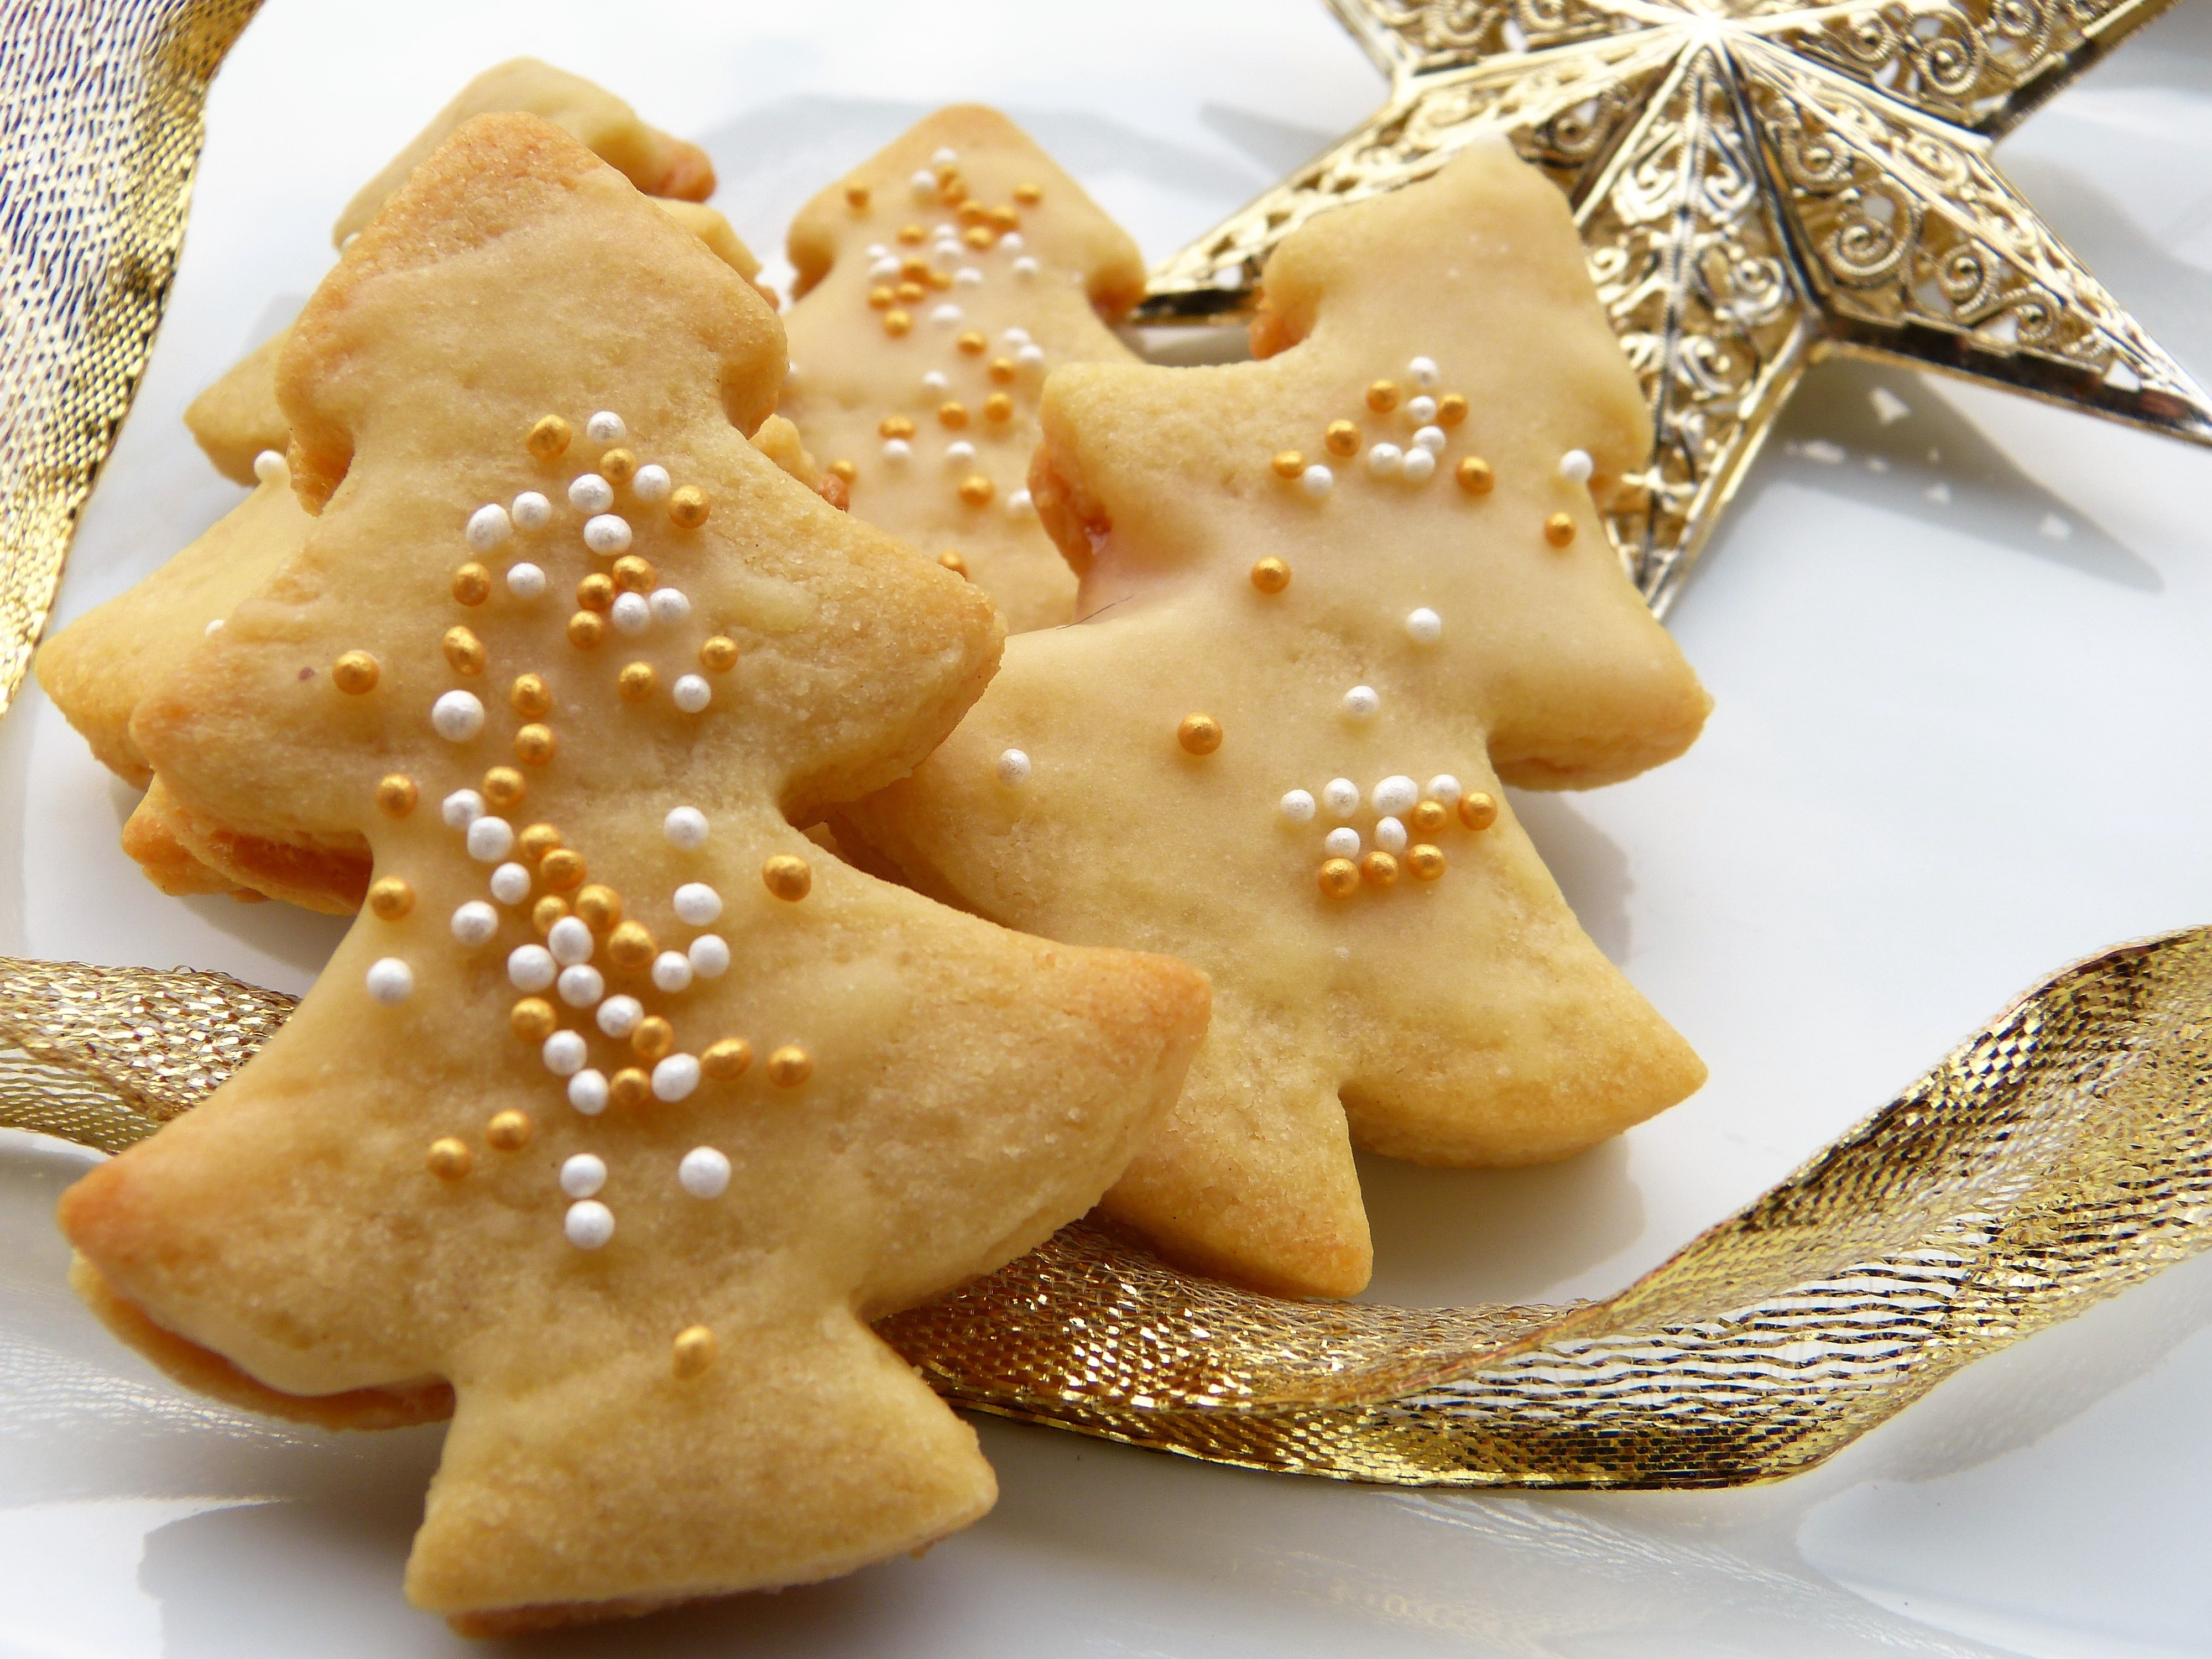
dish, food, produce, baking, christmas, cookie, dessert, cuisine, christmas tree, cookie cutter, advent, bake, christmas cookies, cookies, sugar, icing, decorate, baked goods, small cakes, snack food, cookies and crackers, bredele